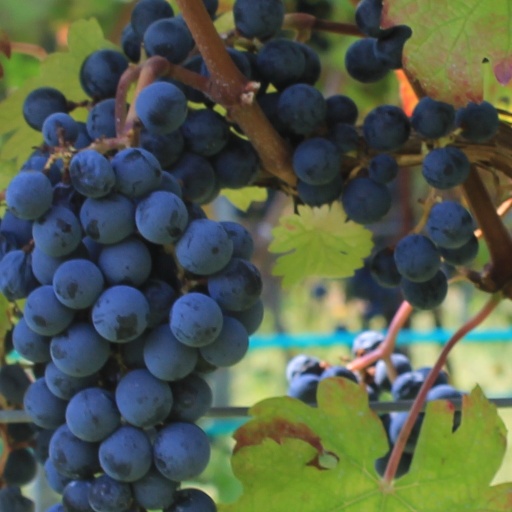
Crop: grape